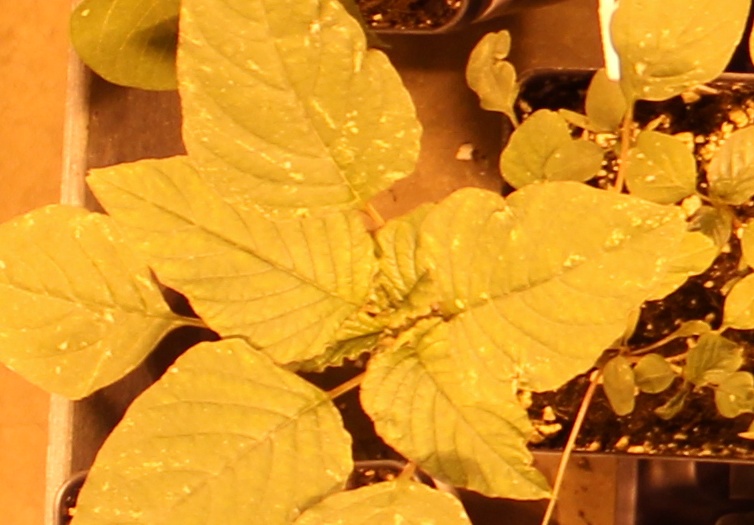
Label: Palmer Amaranth